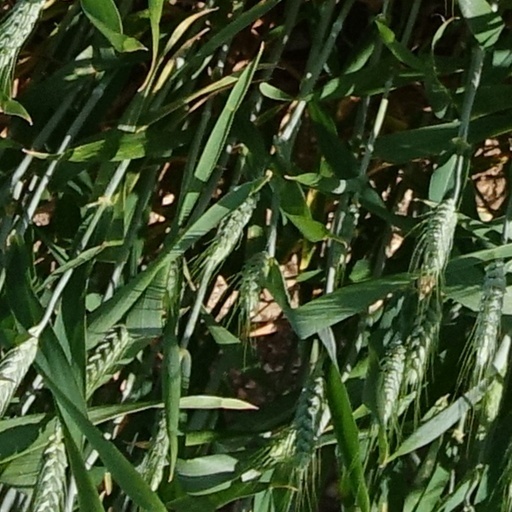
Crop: wheat